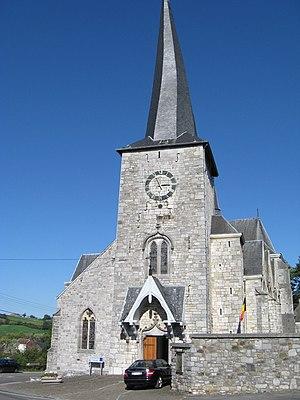
Eglise Saint-Lambert à Goé
Le diocèse de Liège, dans la province de Liège en Belgique, compte 529 paroisses. Ces paroisses sont regroupées en unité pastorale, et certaines unités pastorales forment l'un des 17 doyennés.
Cette page regroupe l'ensemble du patrimoine immobilier classé de la ville belge de Limbourg.